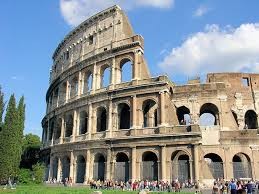
Landmark: Roman Colosseum